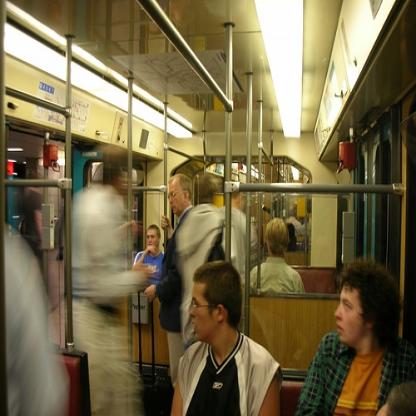
Scene: Indoor